Rasol, Odisha

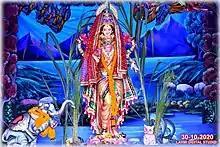

There are multiple festivals observed in Rasol and the surrounding villages. The largest celebrations are during Dolajatra/Holi, Laxmi Puja, Jhamu Jatra, Janmashtami, and Ratha jatra.